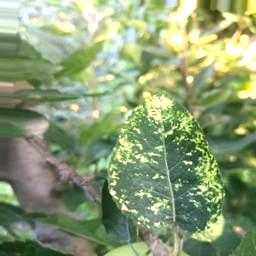
Label: Apple_Mosaic